Shannon McCormick

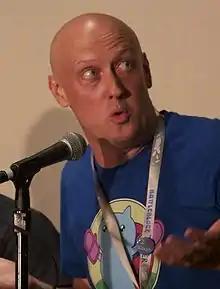
McCormick at RTX 2013.

Shannon McCormick (born August 19, 1971) is an American film and voice actor. He is known for his work with Rooster Teeth, voicing Agent Washington in "Red vs. Blue", Professor Ozpin in "RWBY", and the Quartermaster in "Camp Camp".